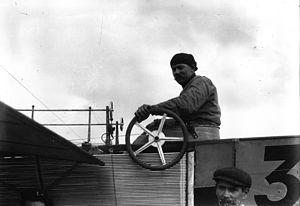
Meeting de Reims
René Thomas, né le 7 mars 1886 à Périgueux et mort le 23 septembre 1975 à Colombes, est un pionnier français de l'aviation et un pilote automobile.
La Grande Semaine d'aviation de la Champagne était un rendez-vous international aérien qui eut lieu la première fois en août 1909 sur la commune de Bétheny au nord de Reims, qui sera plus tard la B.A. 112. Le premier rendez-vous international aérien avait eu lieu en juillet au champ d'aviation de la Brayelle près de Douai.